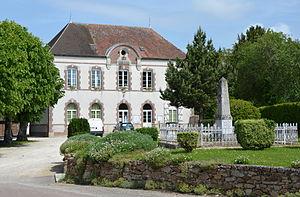
Mairie de Montpothier, Aube, France
Montpothier est une commune française, située dans le département de l'Aube en région Grand Est.